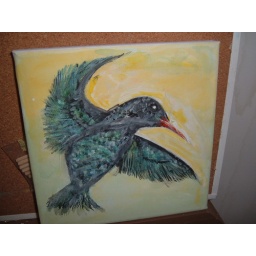
a huming bird on display for the show in show window